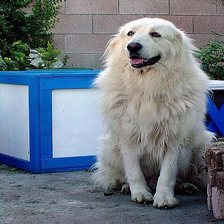
Species: dog
Breed: great pyrenees